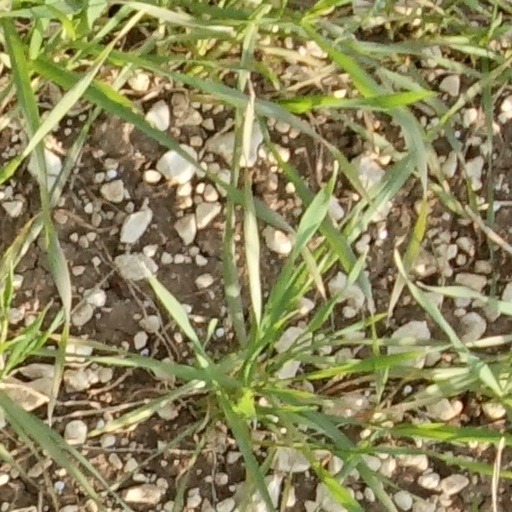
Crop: wheat